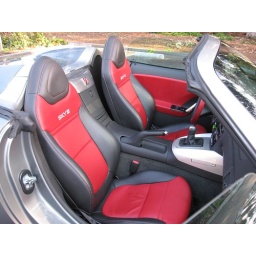
Leather seats ( black and red ), 18-inch polished alloy wheels, premium monsoon audio system, in dash cd/mp3 player.